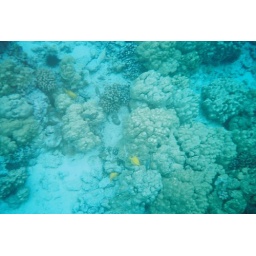
Day 4 - Fourth of July Snorkel TripLittle yellow fish darting around the coral.